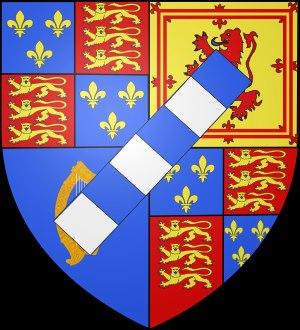
Le titre de duc de Grafton a été créé en 1675 par Charles II d'Angleterre pour son deuxième fils illégitime, Henri FitzRoy qu'il avait eu avec Barbara Palmer, 1ʳᵉ duchesse de Cleveland. Le plus célèbre des ducs de Grafton est très certainement Augustus FitzRoy, 3ᵉ duc de Grafton, qui fut Premier ministre de Grande-Bretagne.